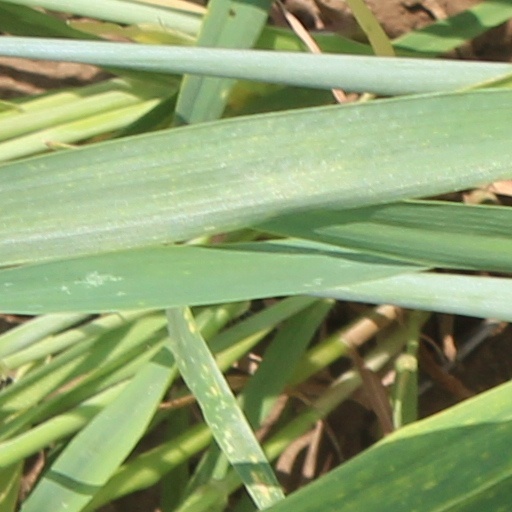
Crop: wheat